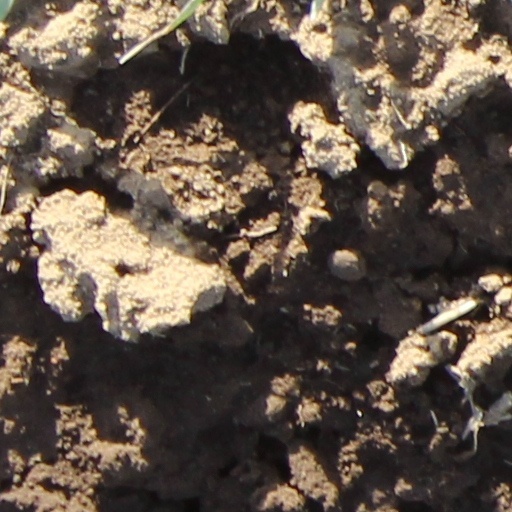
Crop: wheat